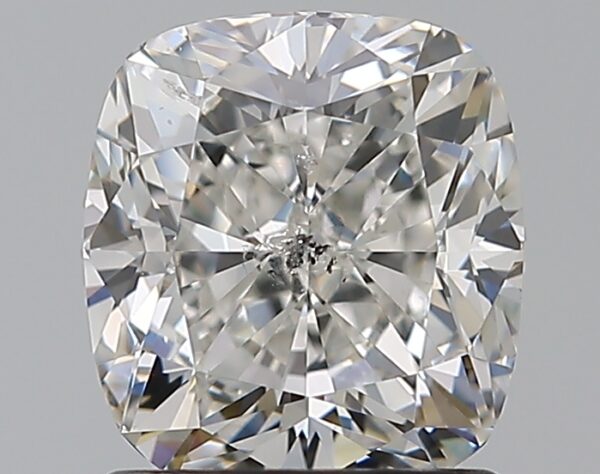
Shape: cushion
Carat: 1.5
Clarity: SI2
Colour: G
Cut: GD
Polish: EX
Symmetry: VG
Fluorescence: F
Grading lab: GIA
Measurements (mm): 6.57 x 6.07 x 4.46